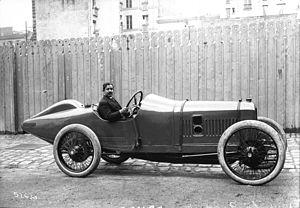
Georges Boillot, né le 3 août 1884 à Valentigney et mort le 19 mai 1916 près de Vadelaincourt dans un combat aérien, est un pilote automobile et pilote d'avion français.